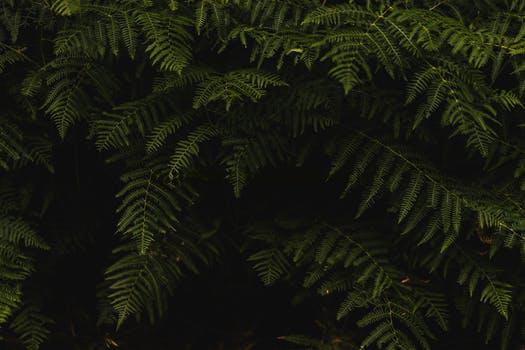
Label: Watermark